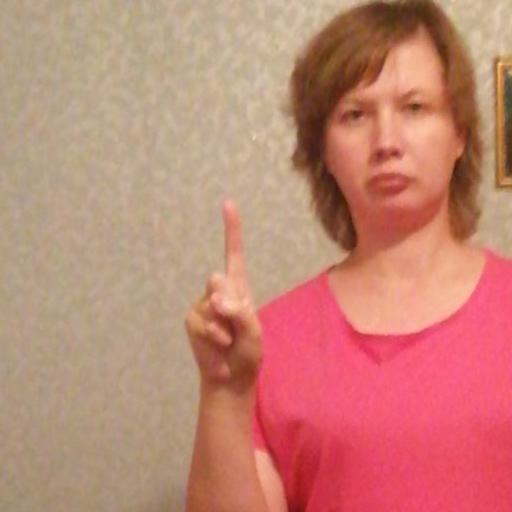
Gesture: one